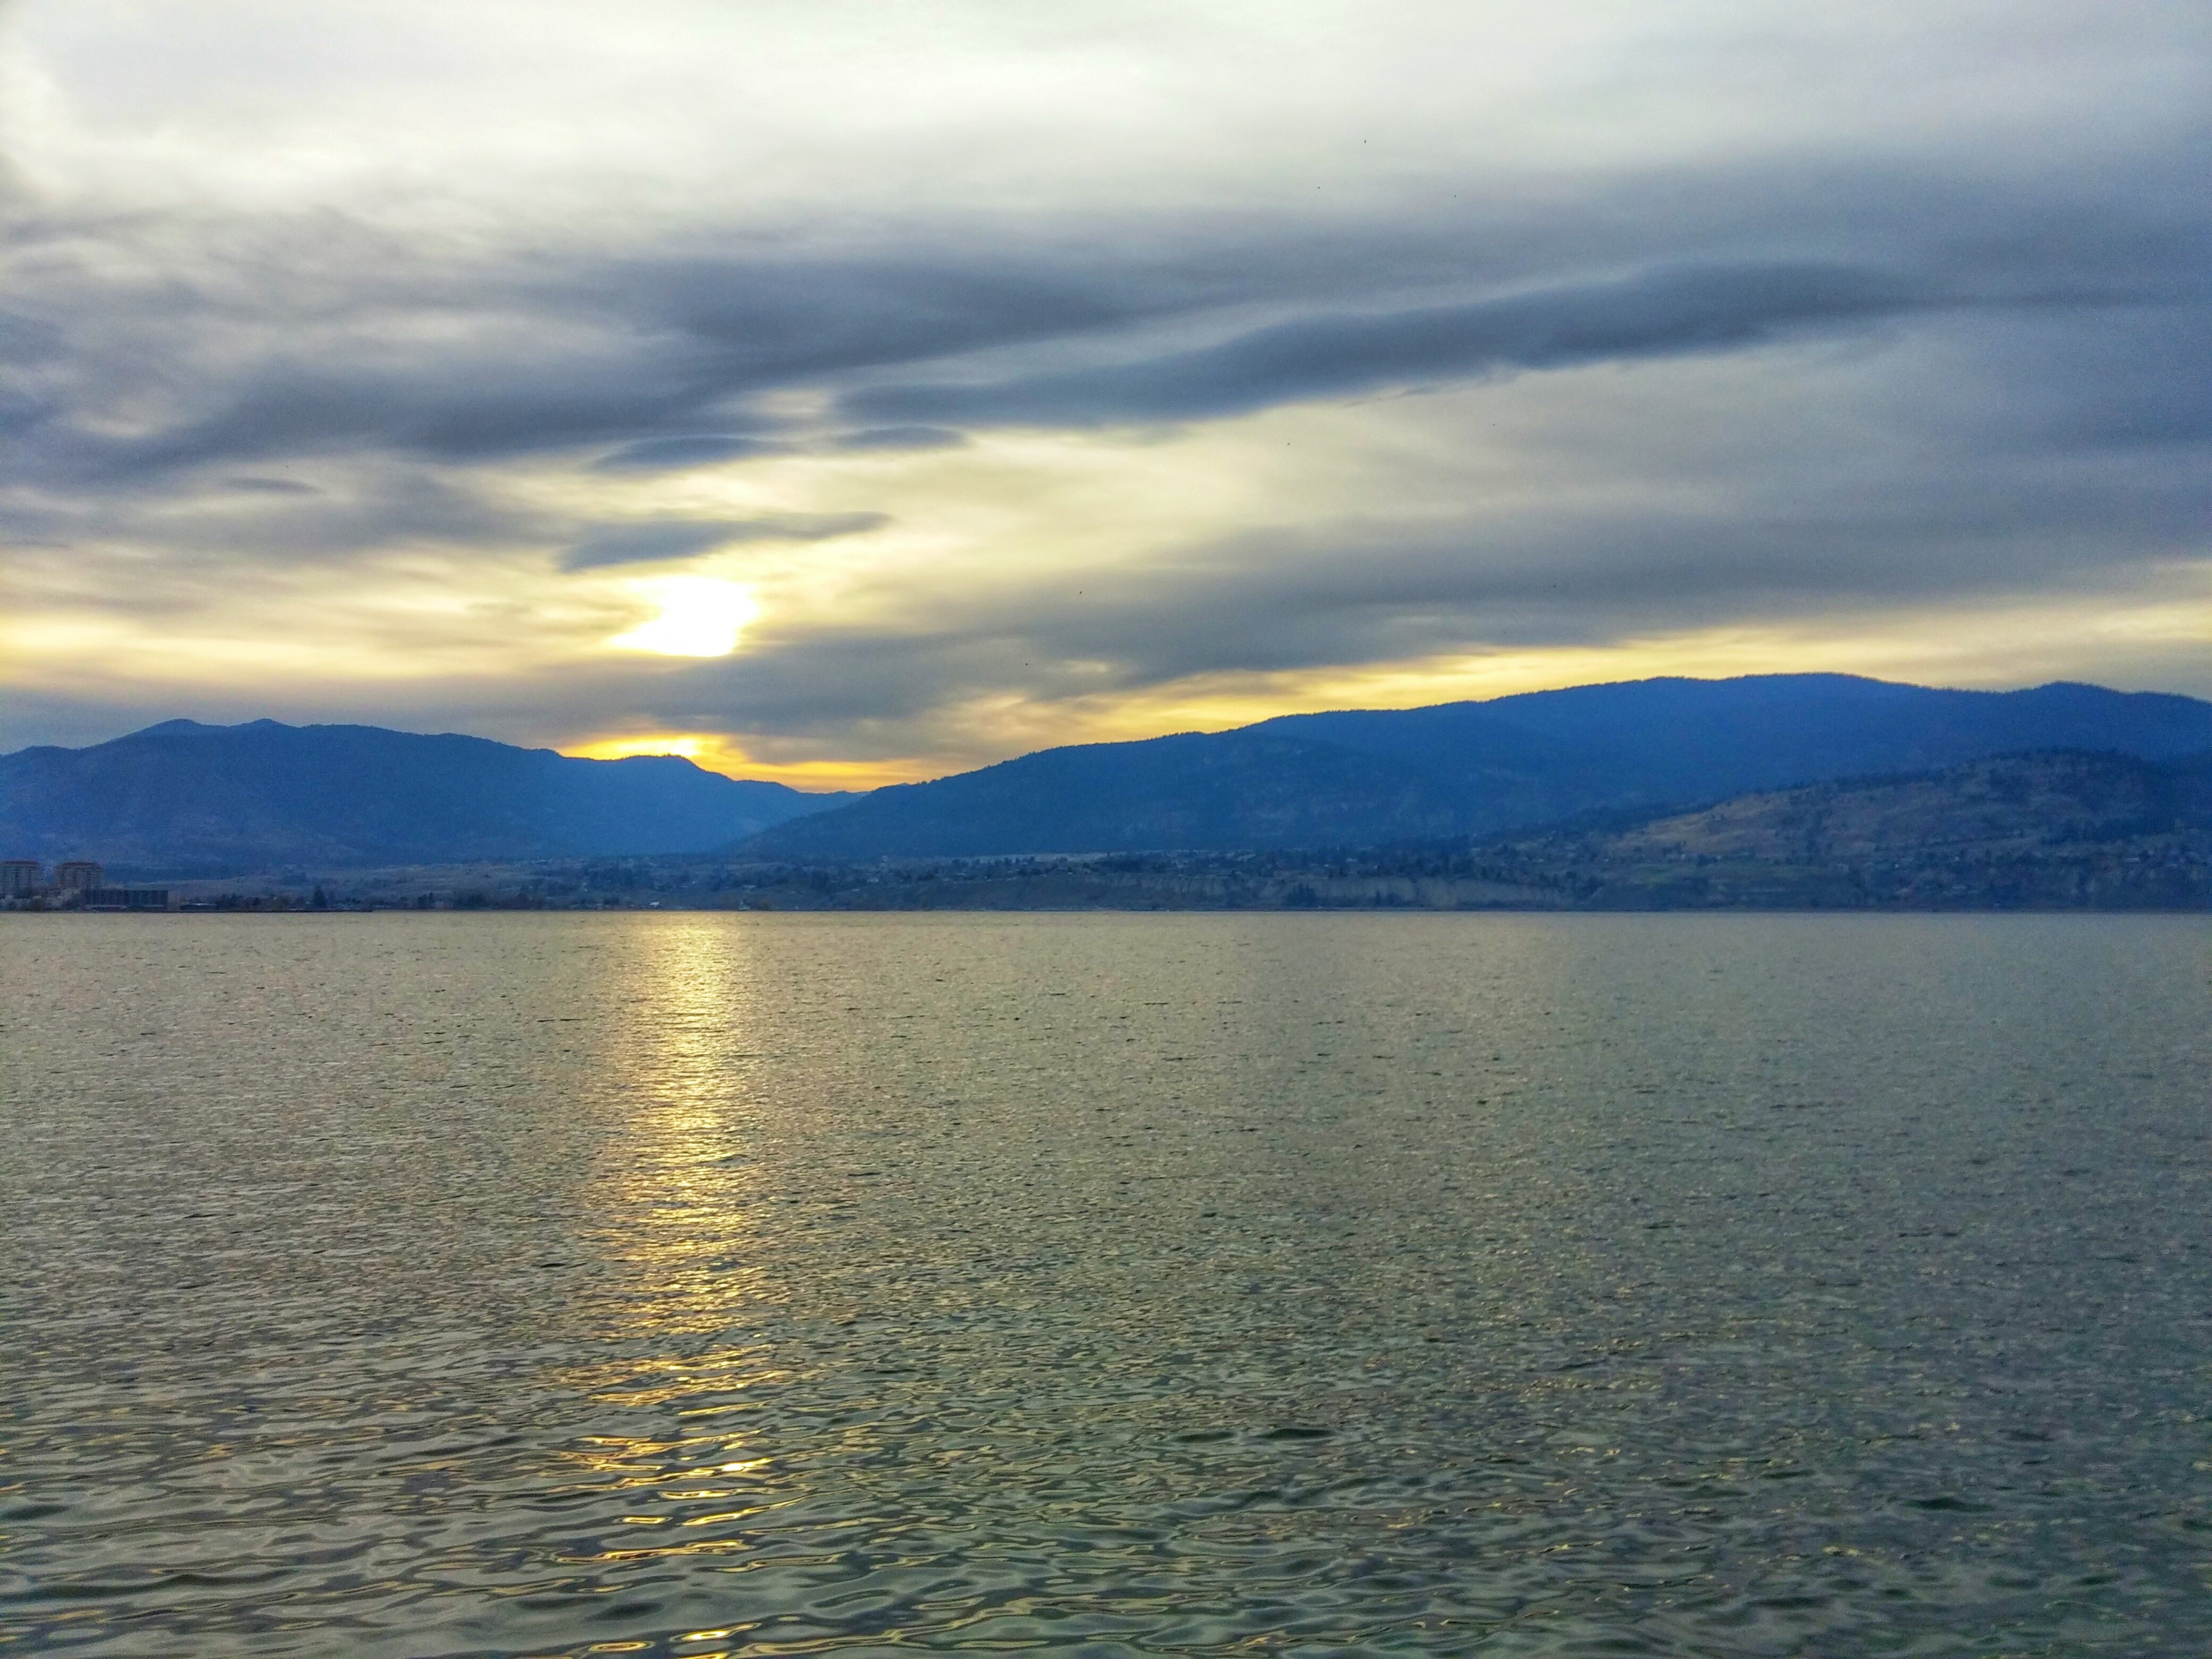
landscape, sea, water, nature, horizon, mountain, cloud, sky, sunset, sunlight, morning, lake, dawn, valley, travel, dusk, reflection, scenic, natural, scenery, calm, serene, bay, reservoir, overlook, body of water, clouds, canada, bc, okanagan, loch, atmospheric phenomenon